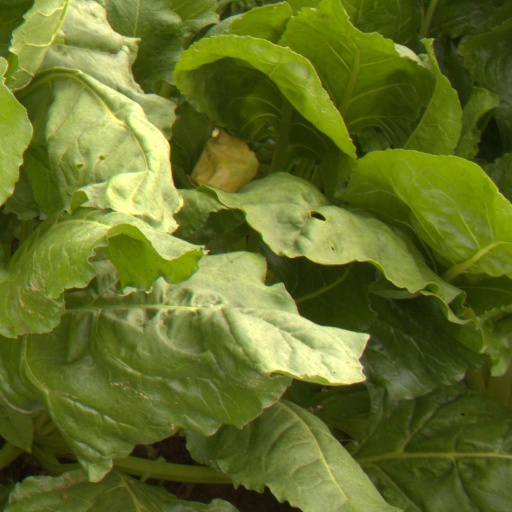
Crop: sugar beet